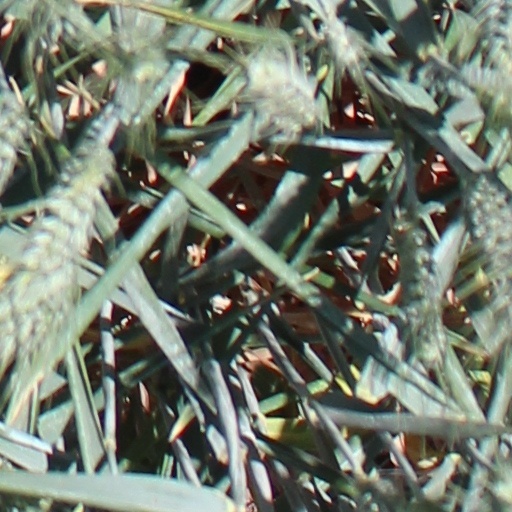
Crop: wheat